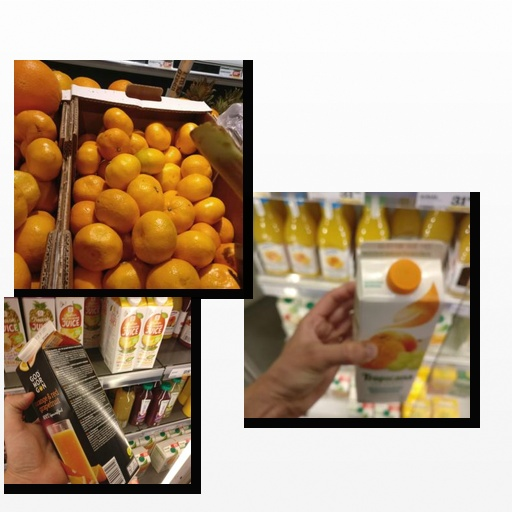
Food items: orange_red_grapefruit_juice, satsuma, mandarin_juice